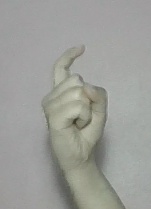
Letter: ra